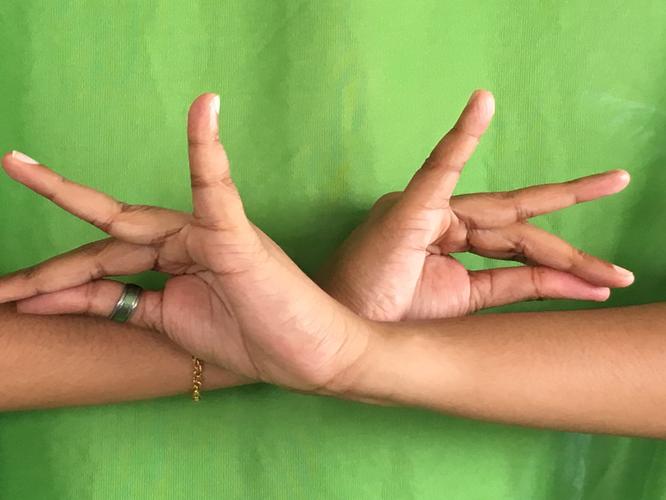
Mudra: Katakavardhana
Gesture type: double_hand